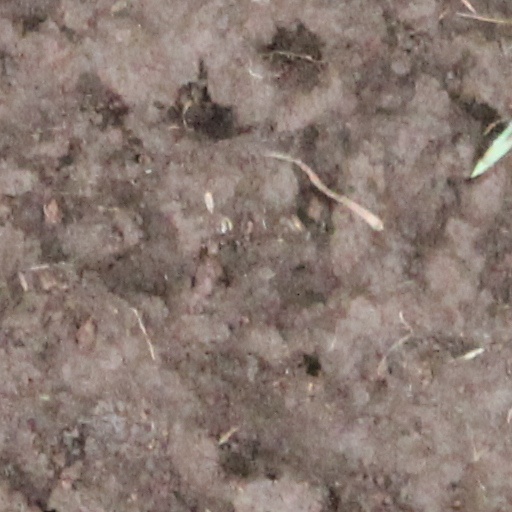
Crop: wheat